P. G. T. Beauregard

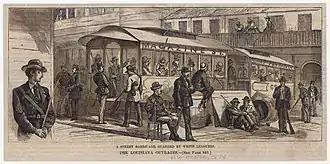
The Democrat-aligned White League barricading a New Orleans road

After Cold Harbor, Lee and the Confederate high command were unable to anticipate Grant's next move, but Beauregard's strategic sense allowed him to make a prophetic prediction: Grant crossed the James River and attempted to seize Petersburg, which was lightly defended, but contained critical rail junctions supporting Richmond and Lee. Despite persistent pleas to reinforce this sector, Beauregard could not convince his colleagues of the danger. On June 15, his weak 5,400-man force—including boys, old men, and patients from military hospitals—resisted an assault by 16,000 Federals, known as the Second Battle of Petersburg. He gambled by withdrawing his Bermuda Hundred defenses to reinforce the city, assuming correctly that Butler would not capitalize on the opening. His gamble succeeded, and he held Petersburg long enough for Lee's army to arrive. It was arguably his finest combat performance of the war.